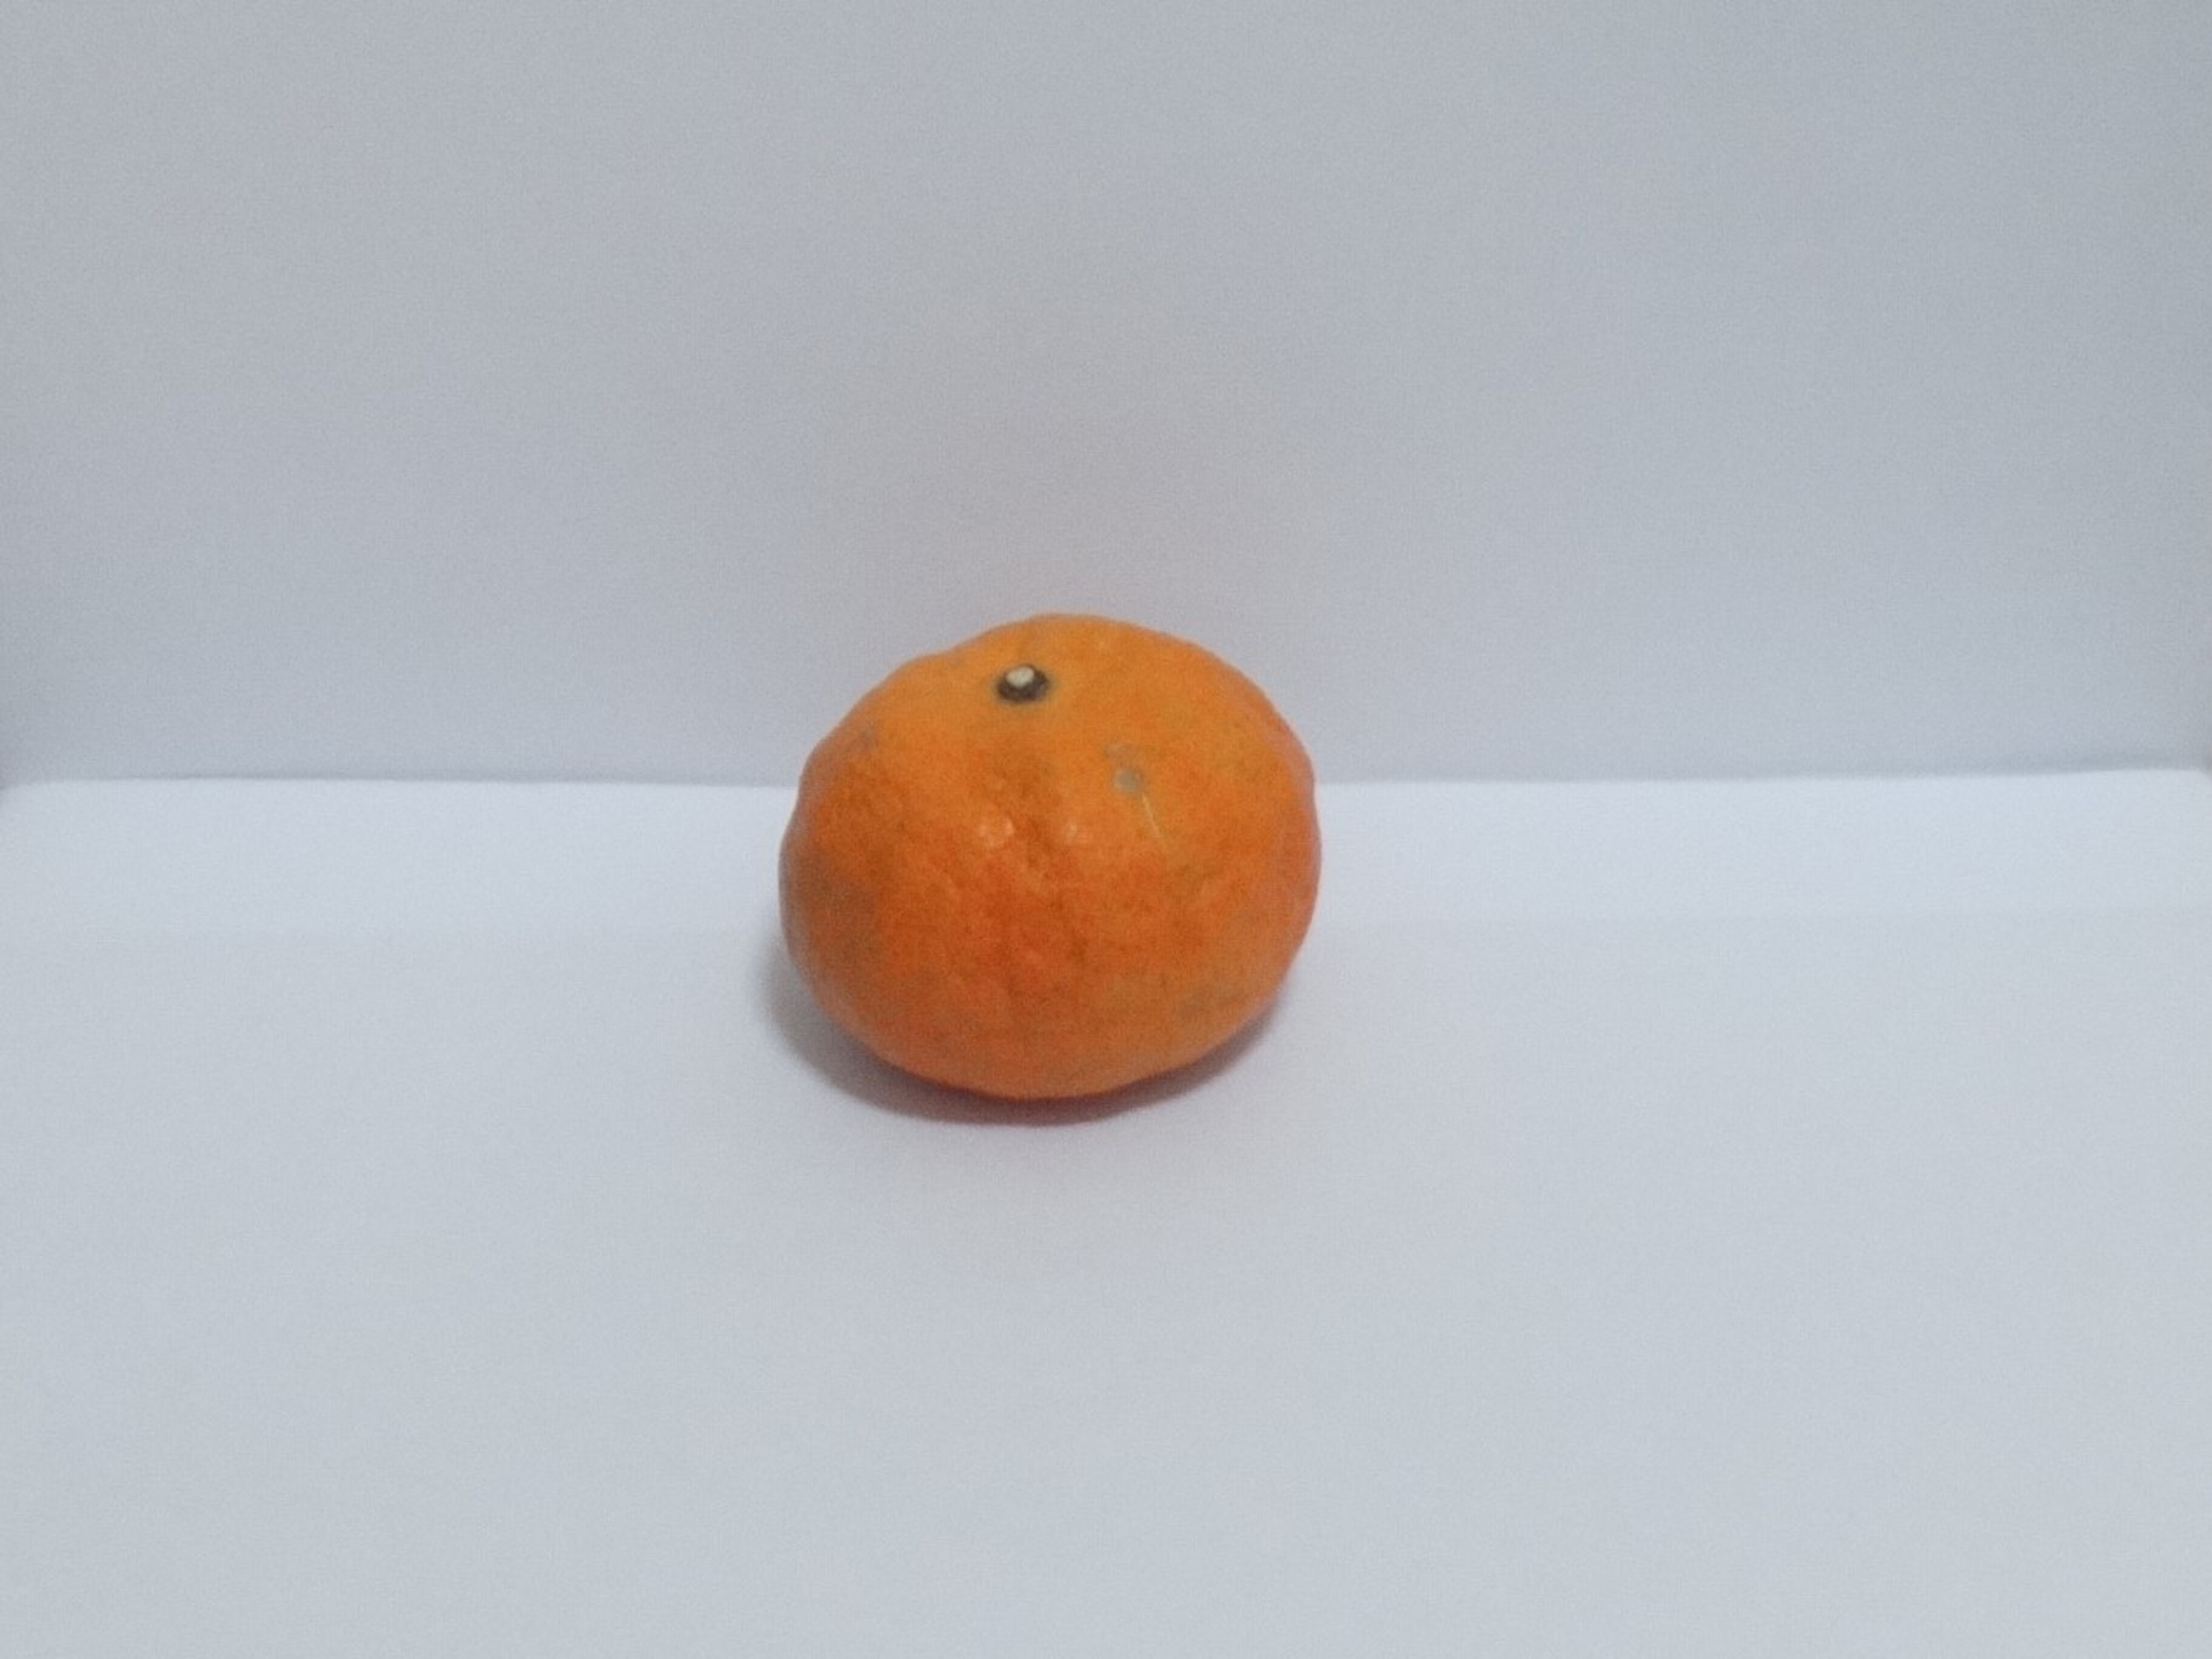
Citrus fruit variety: murcott